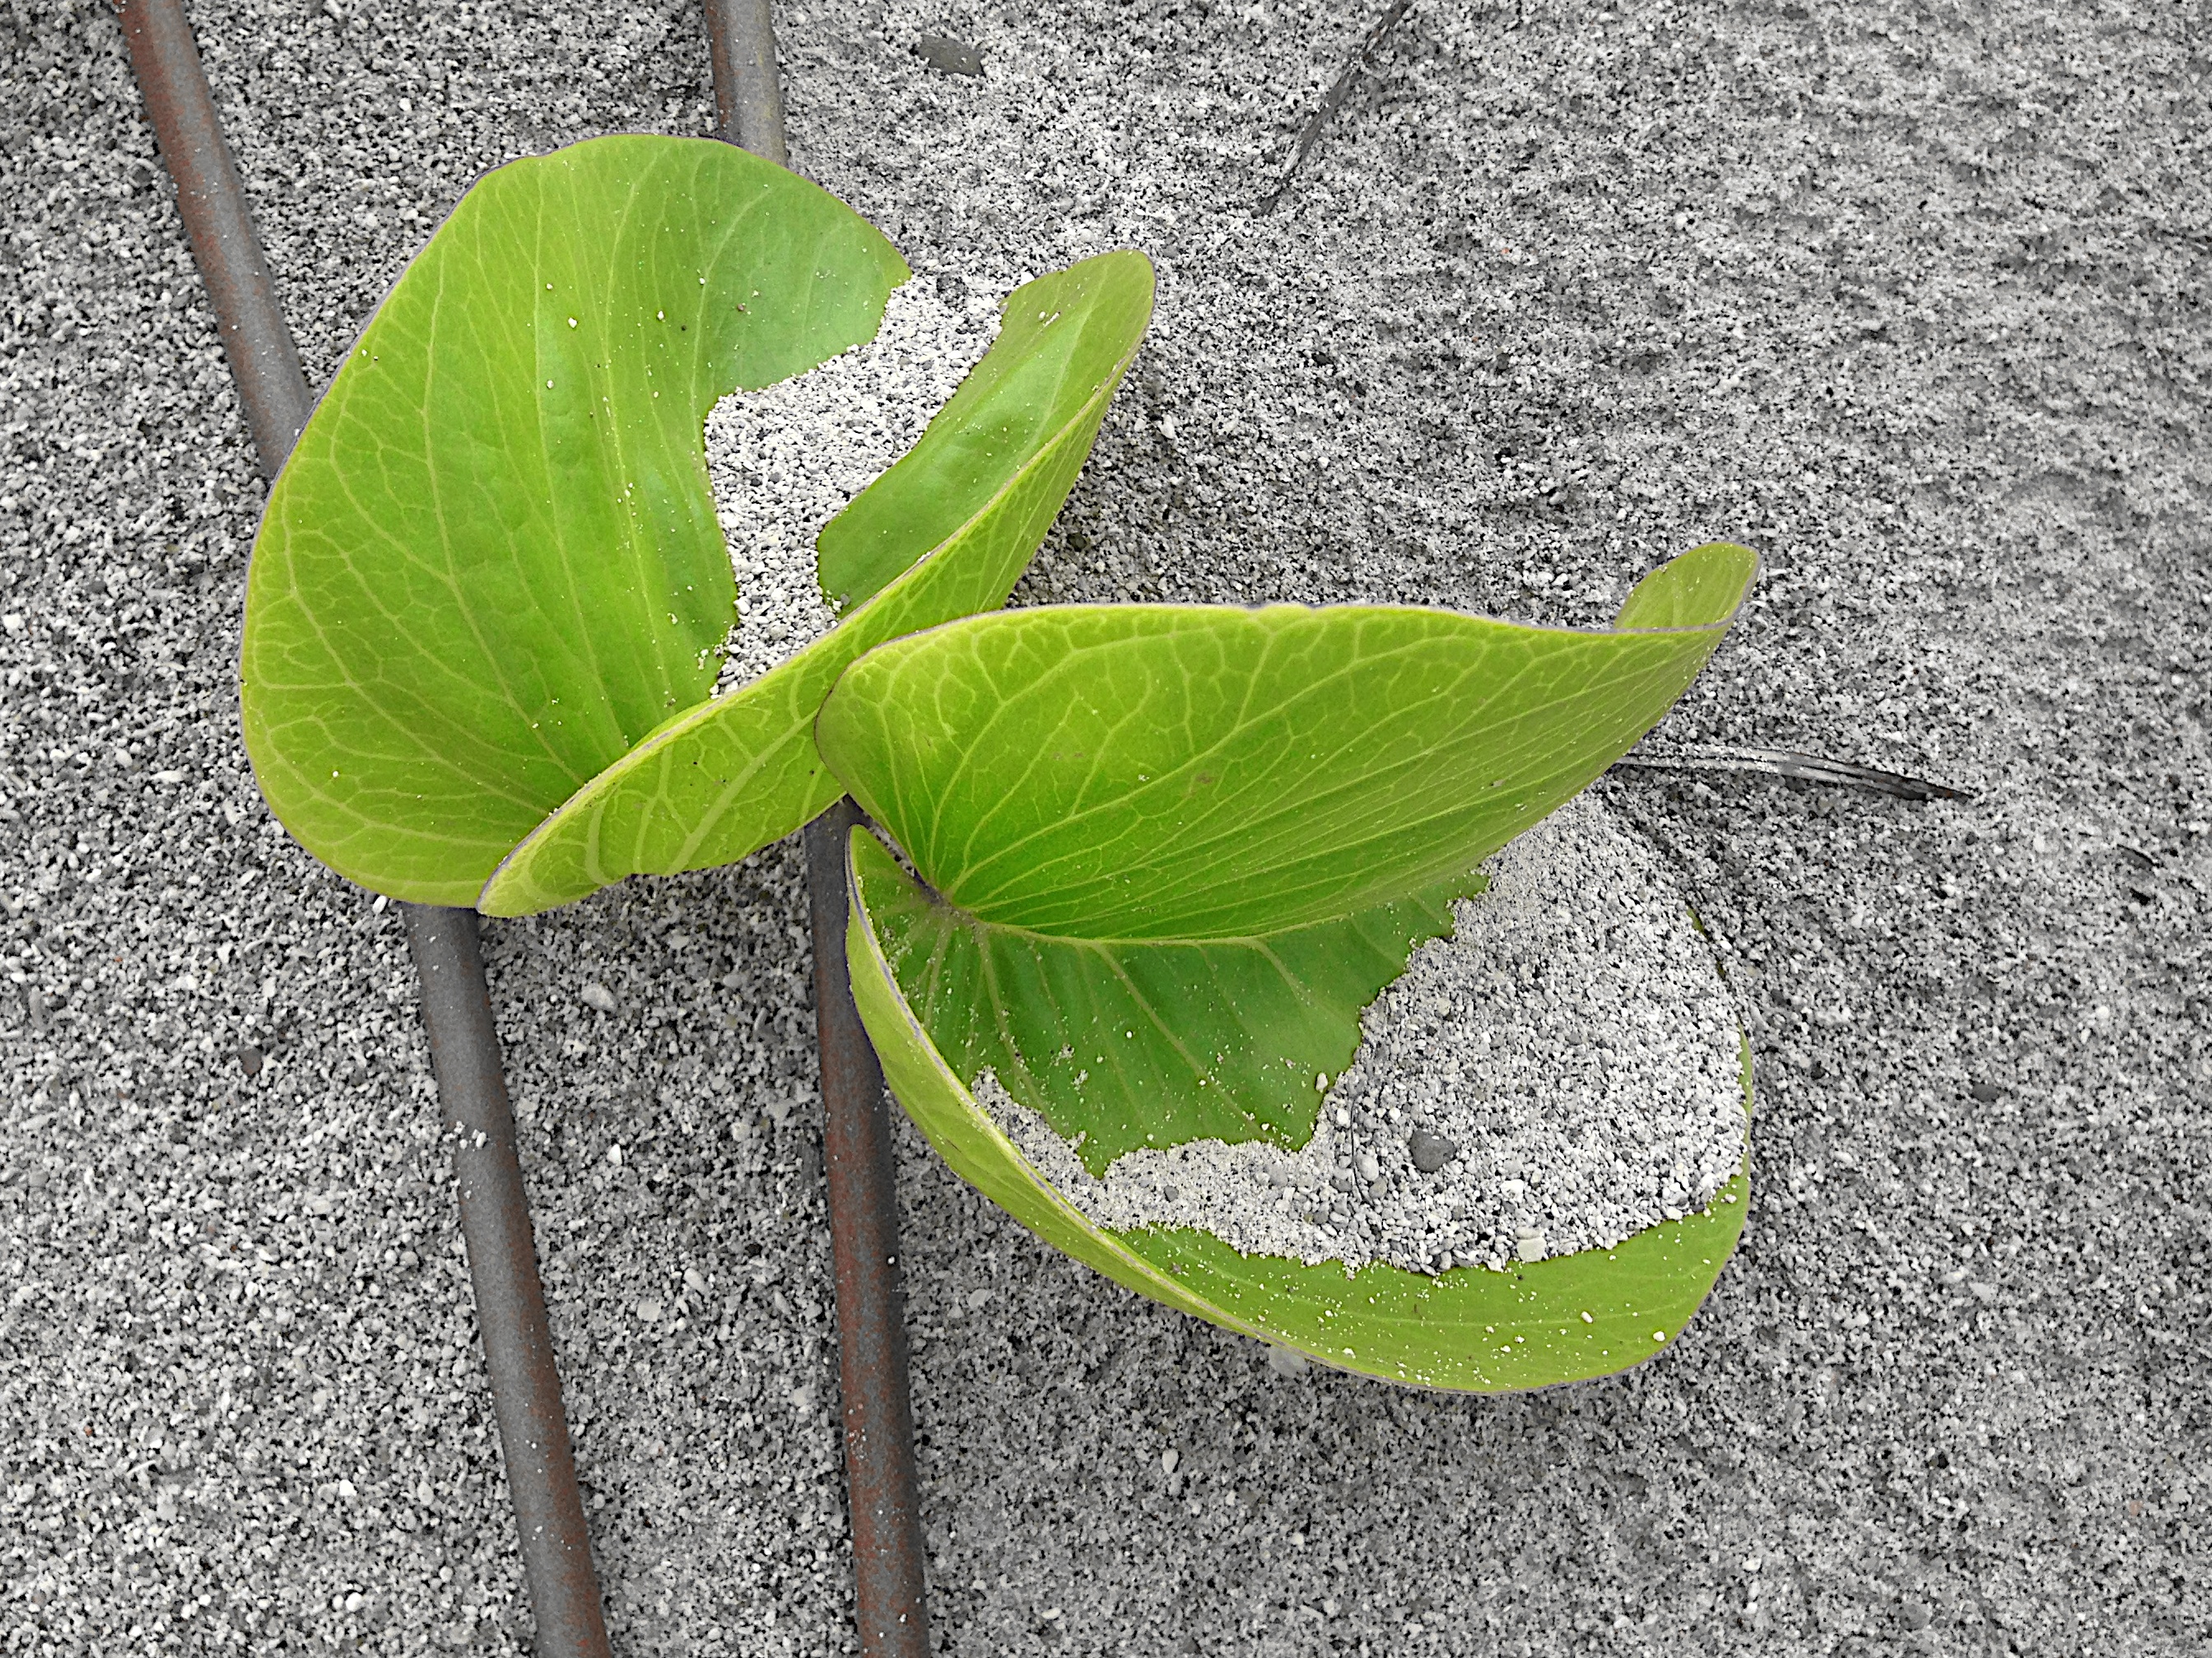
tree, grass, plant, leaf, flower, petal, green, produce, soil, botany, flora, arum, flowering plant, annual plant, plant stem, land plant